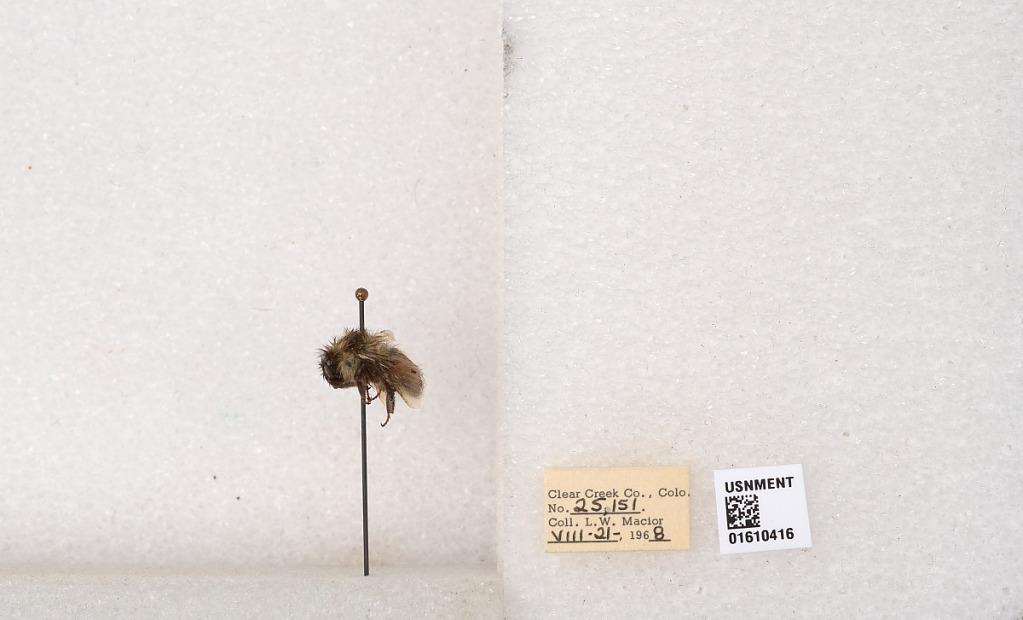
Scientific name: Bombus (Pyrobombus) sylvicola Kirby
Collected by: L. Macior
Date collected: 1968-8-21
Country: United States
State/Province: Colorado
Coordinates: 39.6891, -105.644